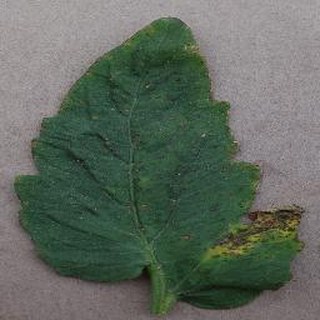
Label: tomato_bacterial_spot